Kodymirus

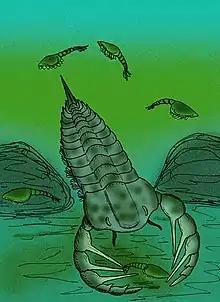
Restoration of "Kodymirus vagans" hunting prey in brackish waters

"Kodymirus" inhabited the Paseky Shale, within the modern day Czech Republic, which may be a shallow marine environment or brackish estuary. Trace fossils from the Shale have been interpreted as "Kodymirus" raking its claws along the sediment while swimming, disturbing benthic prey buried beneath the muck. This would make "Kodymirus" the earliest known arthropod predator in the intertidal zone.